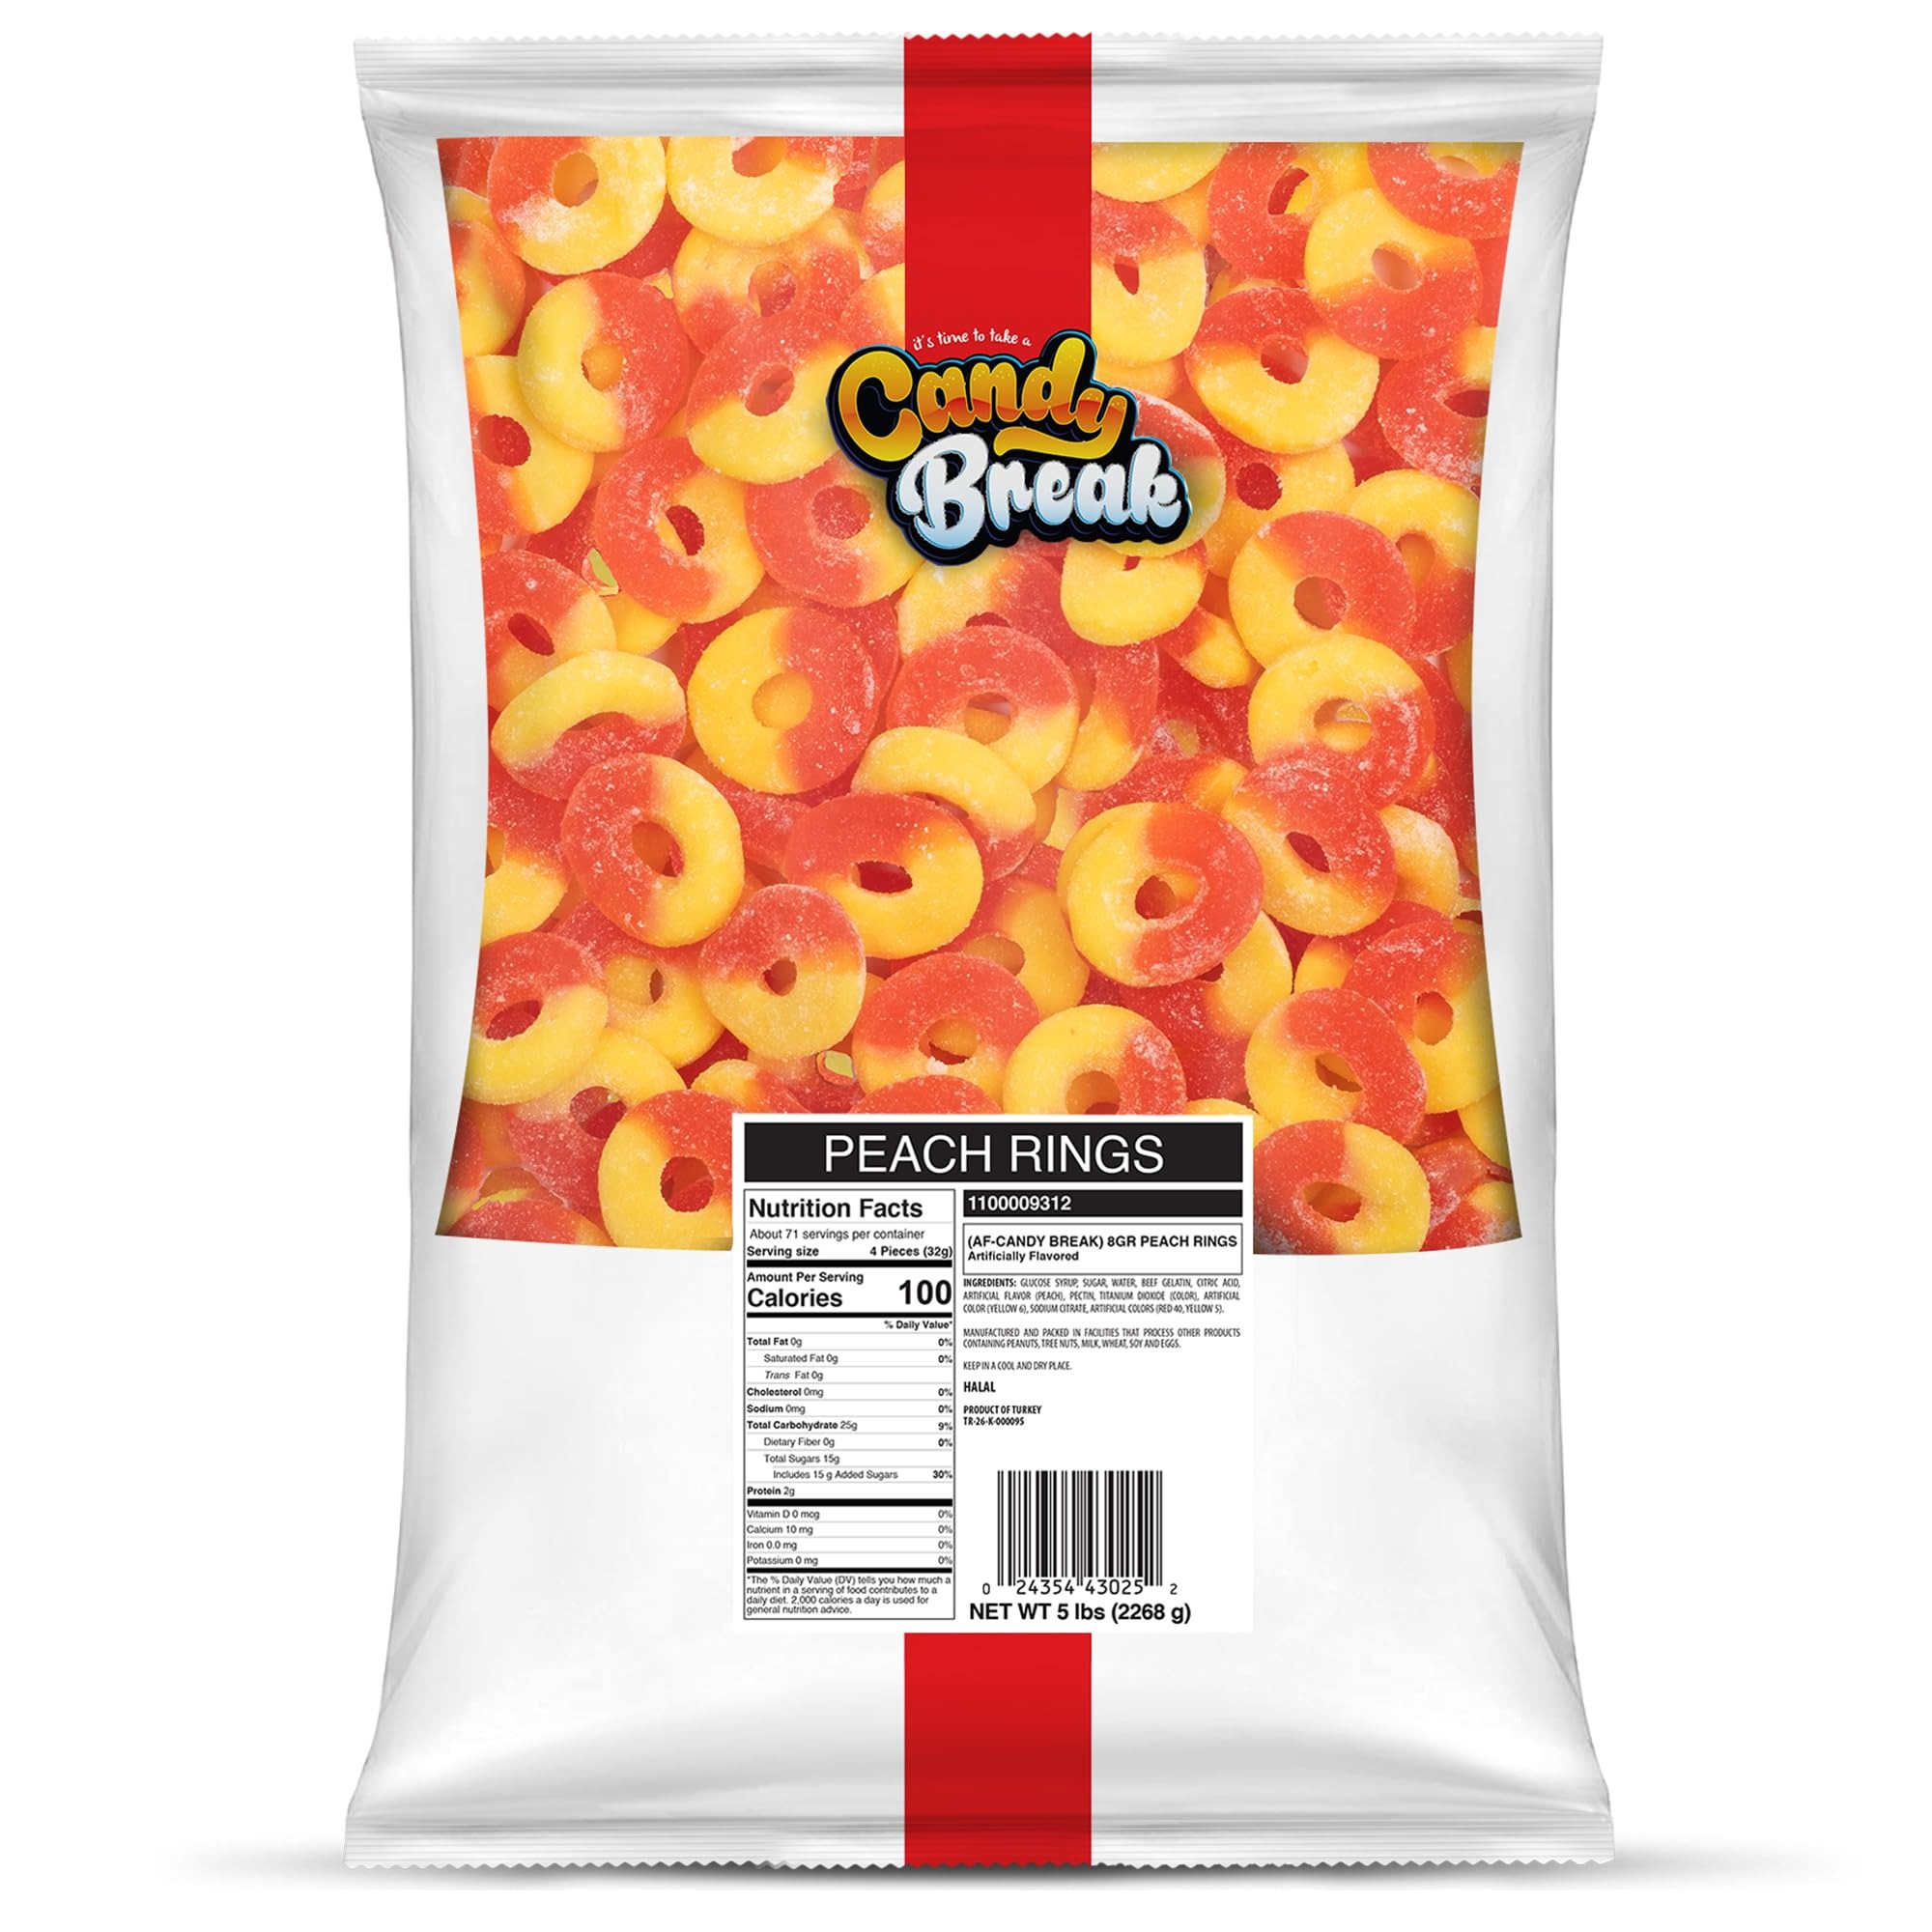
Item Name: Candy Break Fruity Peach Rings 5 lbs Share Size Bag - Sweet & Chewy Gummies Bulk Candy Pack - Snacks for Kids & Grown Ups
Bullet Point 1: Peach Bliss: Experience the juicy burst of flavor that transports you to a peach orchard on a sunny day, tantalizing your taste buds with its irresistible sweetness.
Bullet Point 2: Chewy Satisfaction: Each piece offers harmony of sweetness and chewiness, ensuring a delightful texture that leaves you craving for more.
Bullet Point 3: Solution to Cravings: Experience the convenience of instant gratification with our chewy candies. These candies are the ultimate snack solution for satisfying your cravings instantly.
Bullet Point 4: Versatile Treat: From casual gatherings to formal events, our candies are the ideal choice for sharing.
Bullet Point 5: Shareable Delight: Our generously sized 5 lbs pack ensures lasting enjoyment and plenty to go around, making it ideal for sharing with everyone around you.
Product Description: Indulge in the ultimate candy experience with our Fruity Sweet Peach Rings! These irresistible gummy candies are bursting with juicy peach flavor and have the chewy texture that will satisfy your sweet tooth cravings in an instant. Whether you're treating yourself, sharing with friends, or planning a party, our 5 lbs generous pack ensures there's plenty to go around for everyone. Crafted for all occasions, from children's picnics to office treats or hosting guests, these fruity delights are a quick solution to your snack needs. You can dive into the luscious taste of ripe peaches with each bite, and let the sweetness transport you to candy heaven. Our share size bags make them ideal for spreading joy among both kids and grown-ups alike. Treat yourself to the ultimate snack sensation and add a burst of fruity flavor to your day. Grab a bag now and elevate any moment with our deliciously chewy gummy candies!
Value: 80.0
Unit: Ounce

Price: 21.45